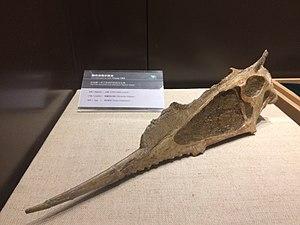
Dsungaripterus est un genre éteint de ptérosaures de la famille des dsungariptéridés ayant vécu à la fin du Crétacé inférieur il y a environ entre −125 et −100 Ma.